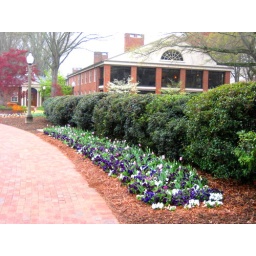
It's hard to tell here, but there were soft pink tulips in the center of the purple and white pansies.